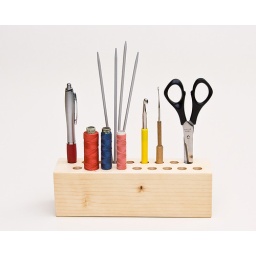
Handcrafted wooden desk organizer in a minimalist design by Less&amp;amp;More.